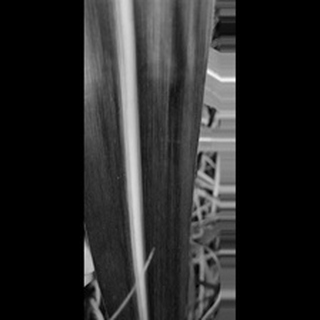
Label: sugarcane_mosaic